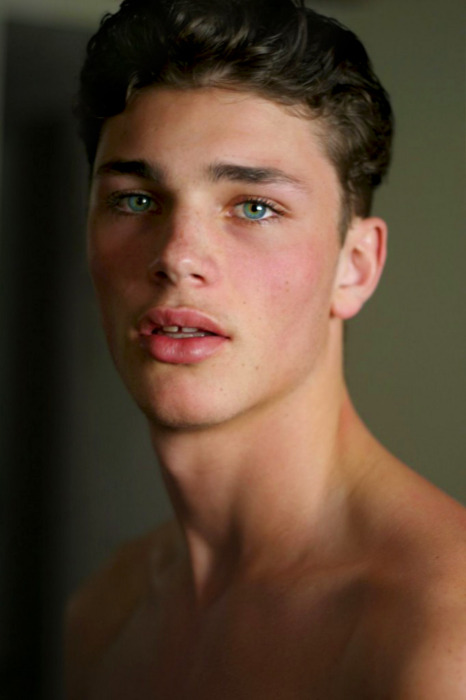
Gender: men